SiriusXM Comedy Club

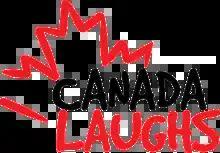
Logo as Canada Laughs.

This channel, The Verge, Radio Parallèle, and/or ATN-Asian Radio were sometimes preempted by XM Radio Canada in order to air extra NHL play-by-play on channels 235 - 239.